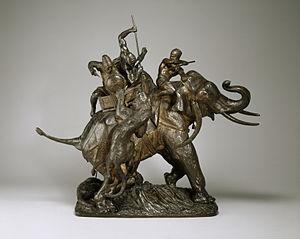
Honoré-Jean Gonon, né le 19 mai 1780 à Paris et mort dans la même ville en 1850, est un fondeur français, notamment avec la technique de la cire perdue.
La collection Demidoff, appelée en son temps collection San Donato est l'une des plus célèbres collections d'œuvres d'art du XIXᵉ siècle.